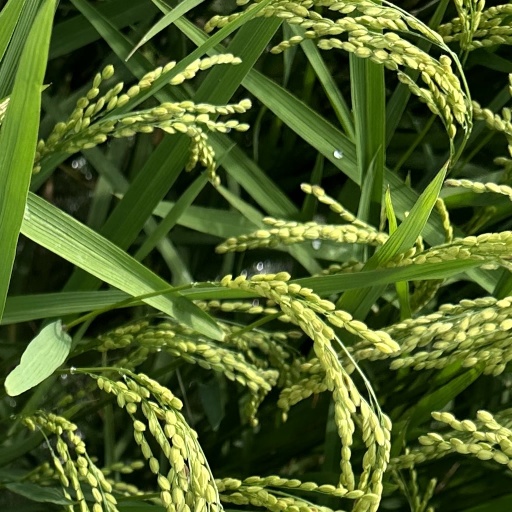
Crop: rice